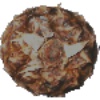
Label: pineapple